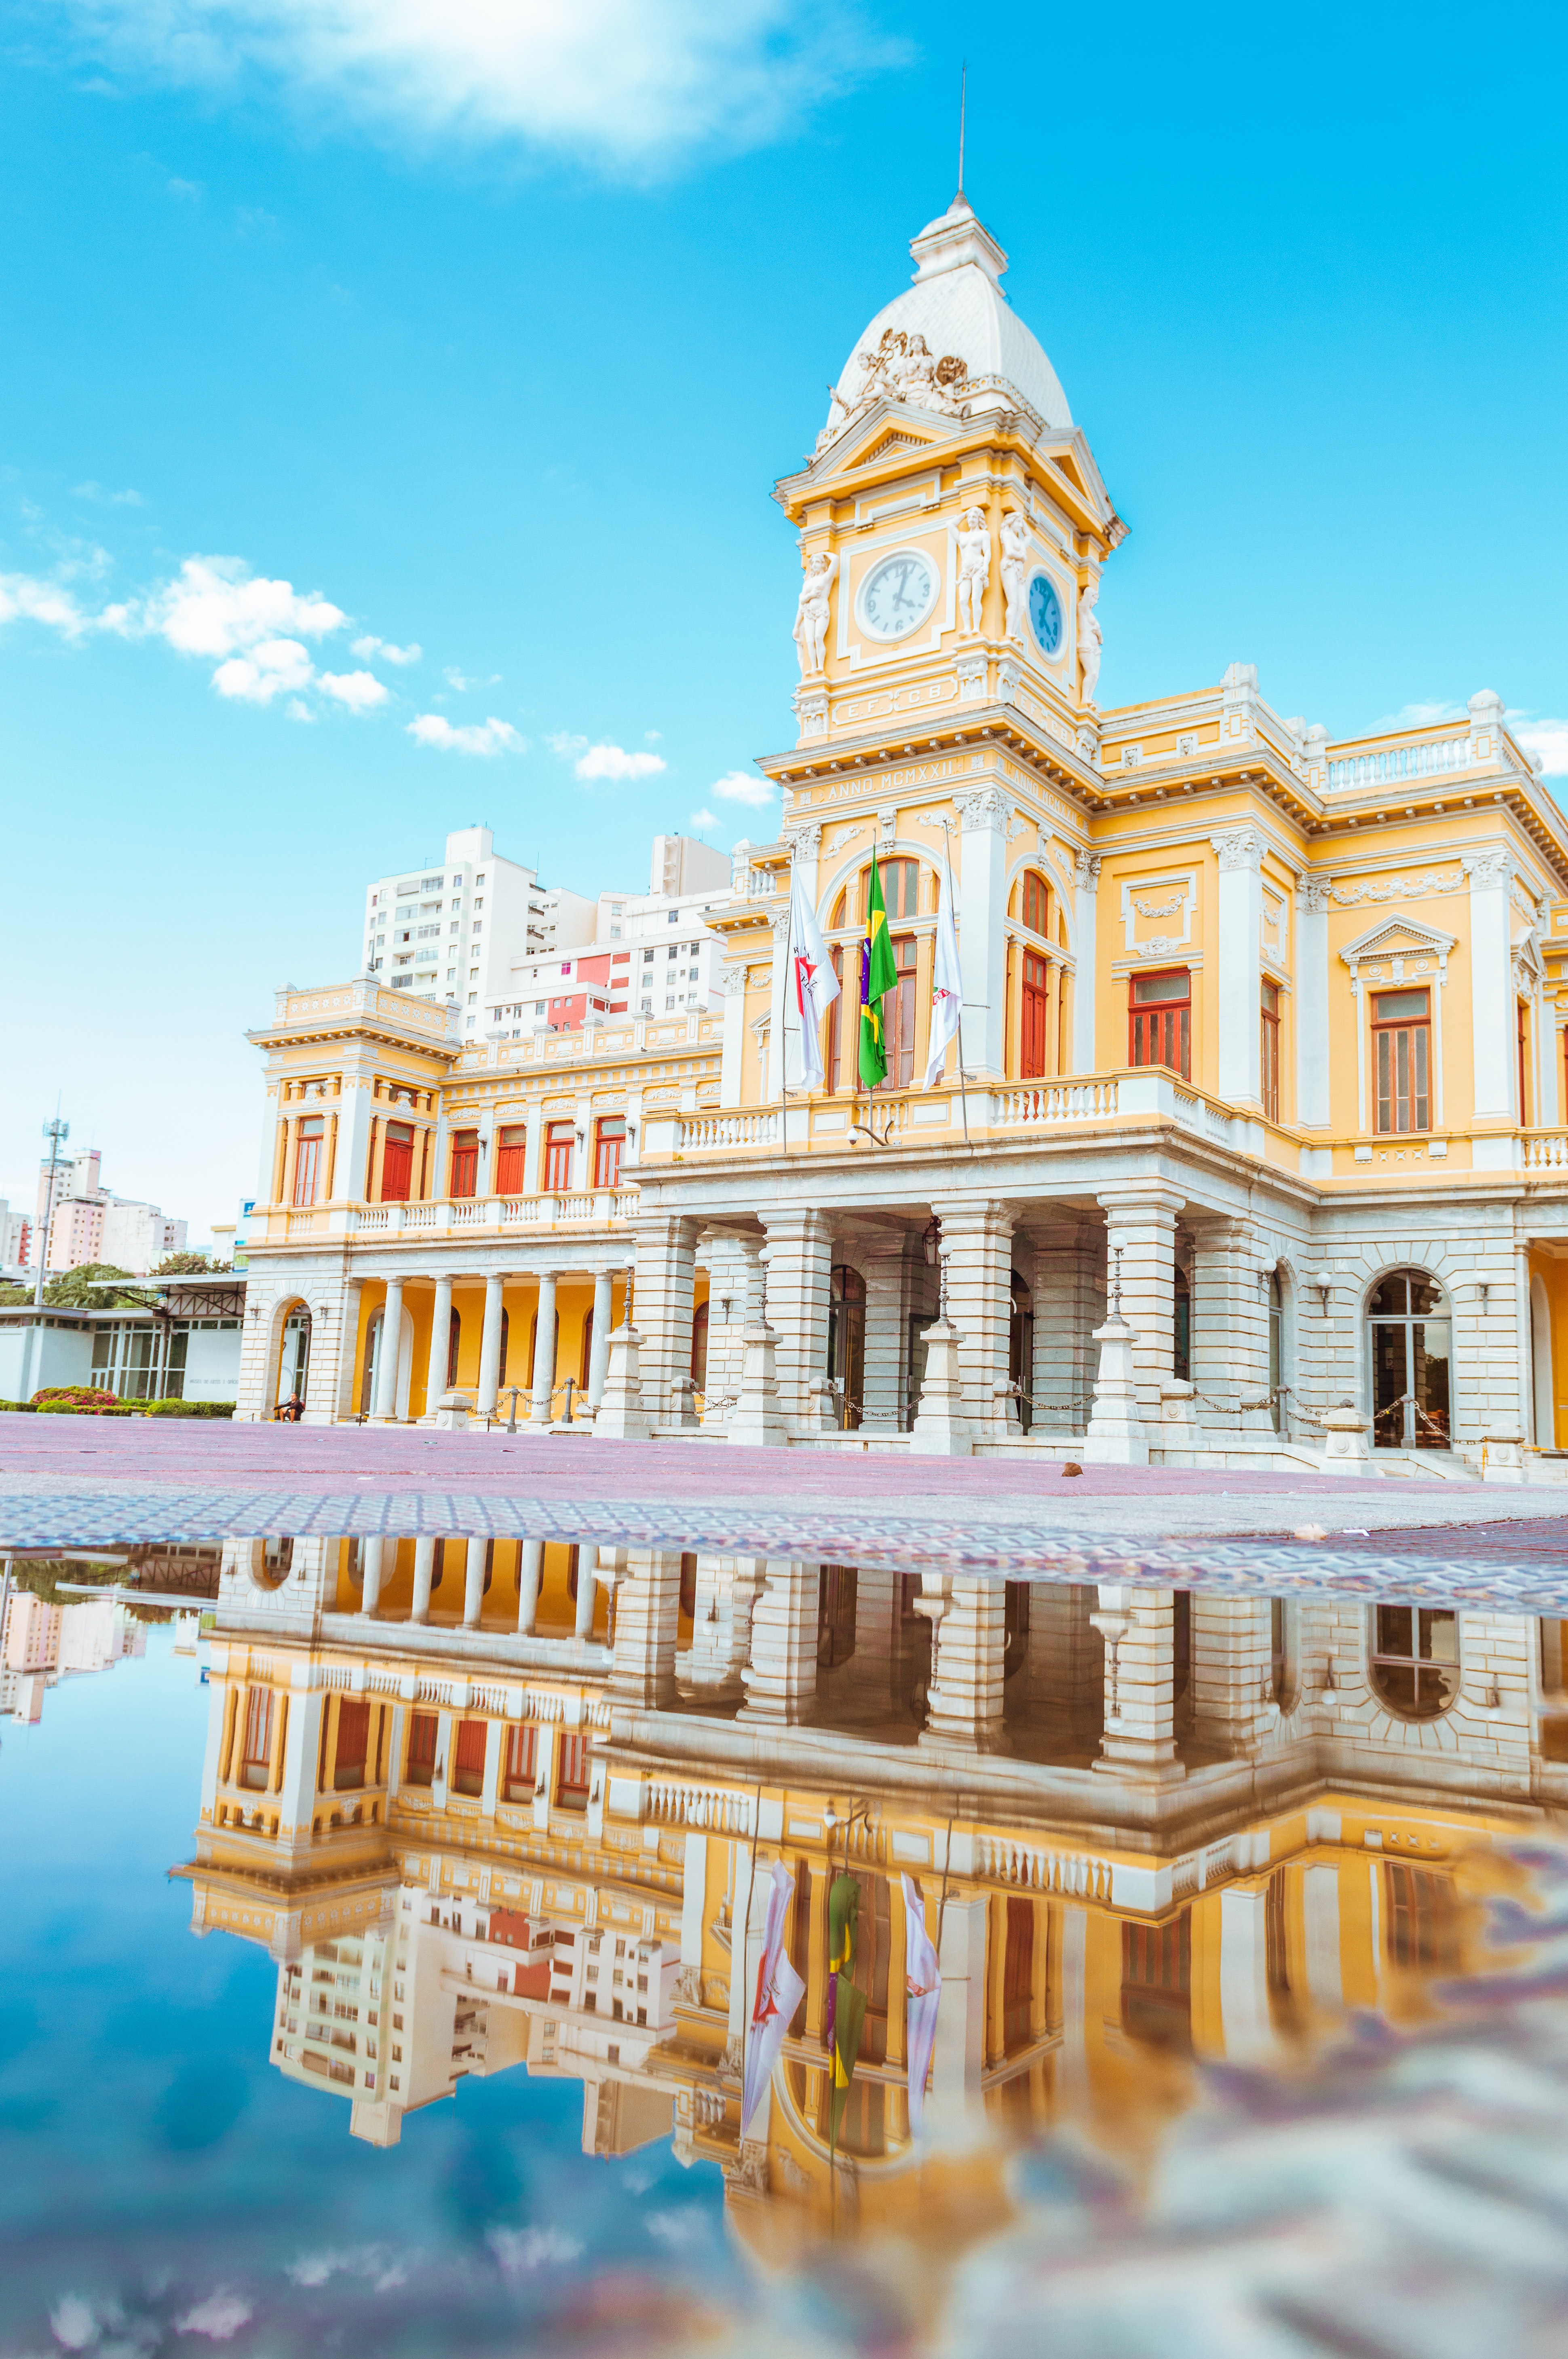
reflection, landmark, architecture, sky, building, town, palace, water, house, classical architecture, city, facade, tourism, cloud, tourist attraction, historic site, vacation, chateau, hotel